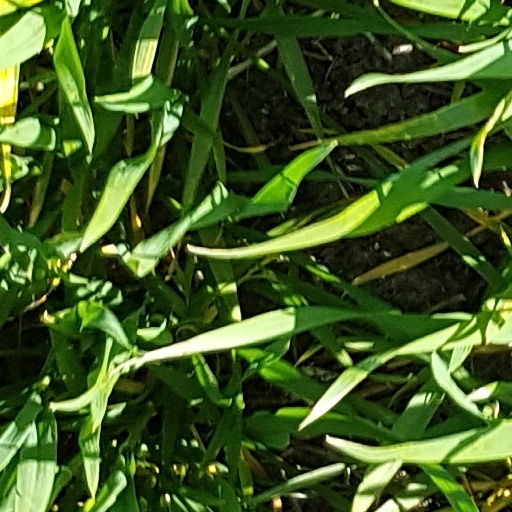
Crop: wheat